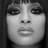
Emotion: neutral